History of rail transport in Germany

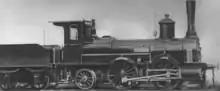
Locomotive of the private Mecklenburg Railway, built 1866

The governing bodies of the German states had differing attitudes to the railway. Some left the initiative to private operators, others attempted to establish a state-owned railway, especially in the southern German monarchies of the Grand Duchy of Baden, Kingdom of Bavaria and Duchy of Württemberg. Prussia, on the other hand, initially encouraged private railways, but later took several railway companies into state ownership that had run into financial difficulties, such as the Berg-Mark Railway Company.